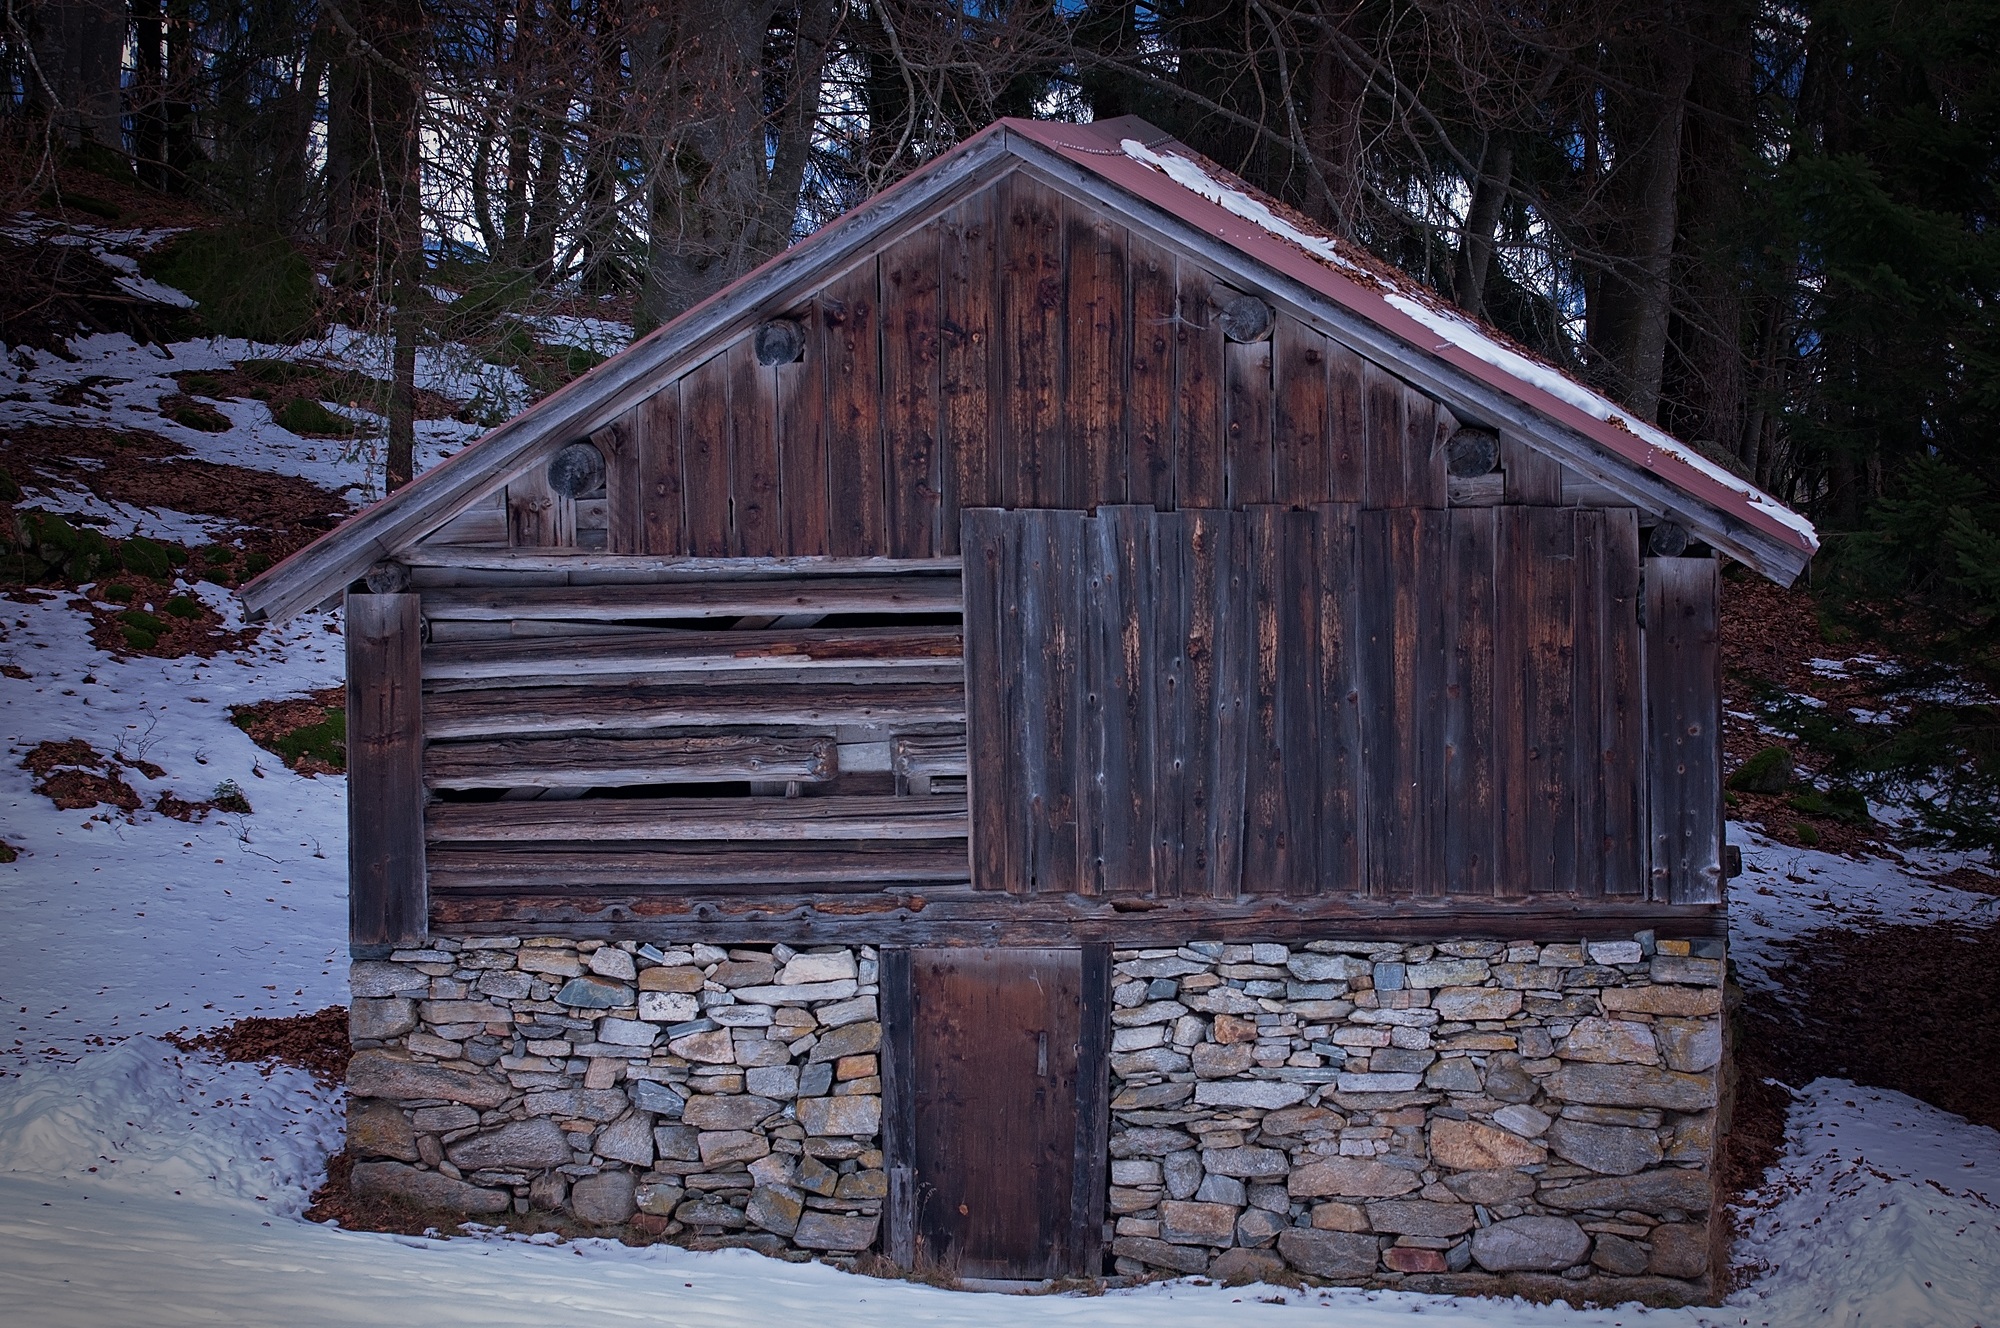
snow, winter, wood, house, building, barn, home, stone, shed, hut, shack, twilight, cottage, scale, season, log cabin, old cottage, hayloft, outdoor structure, wood mint